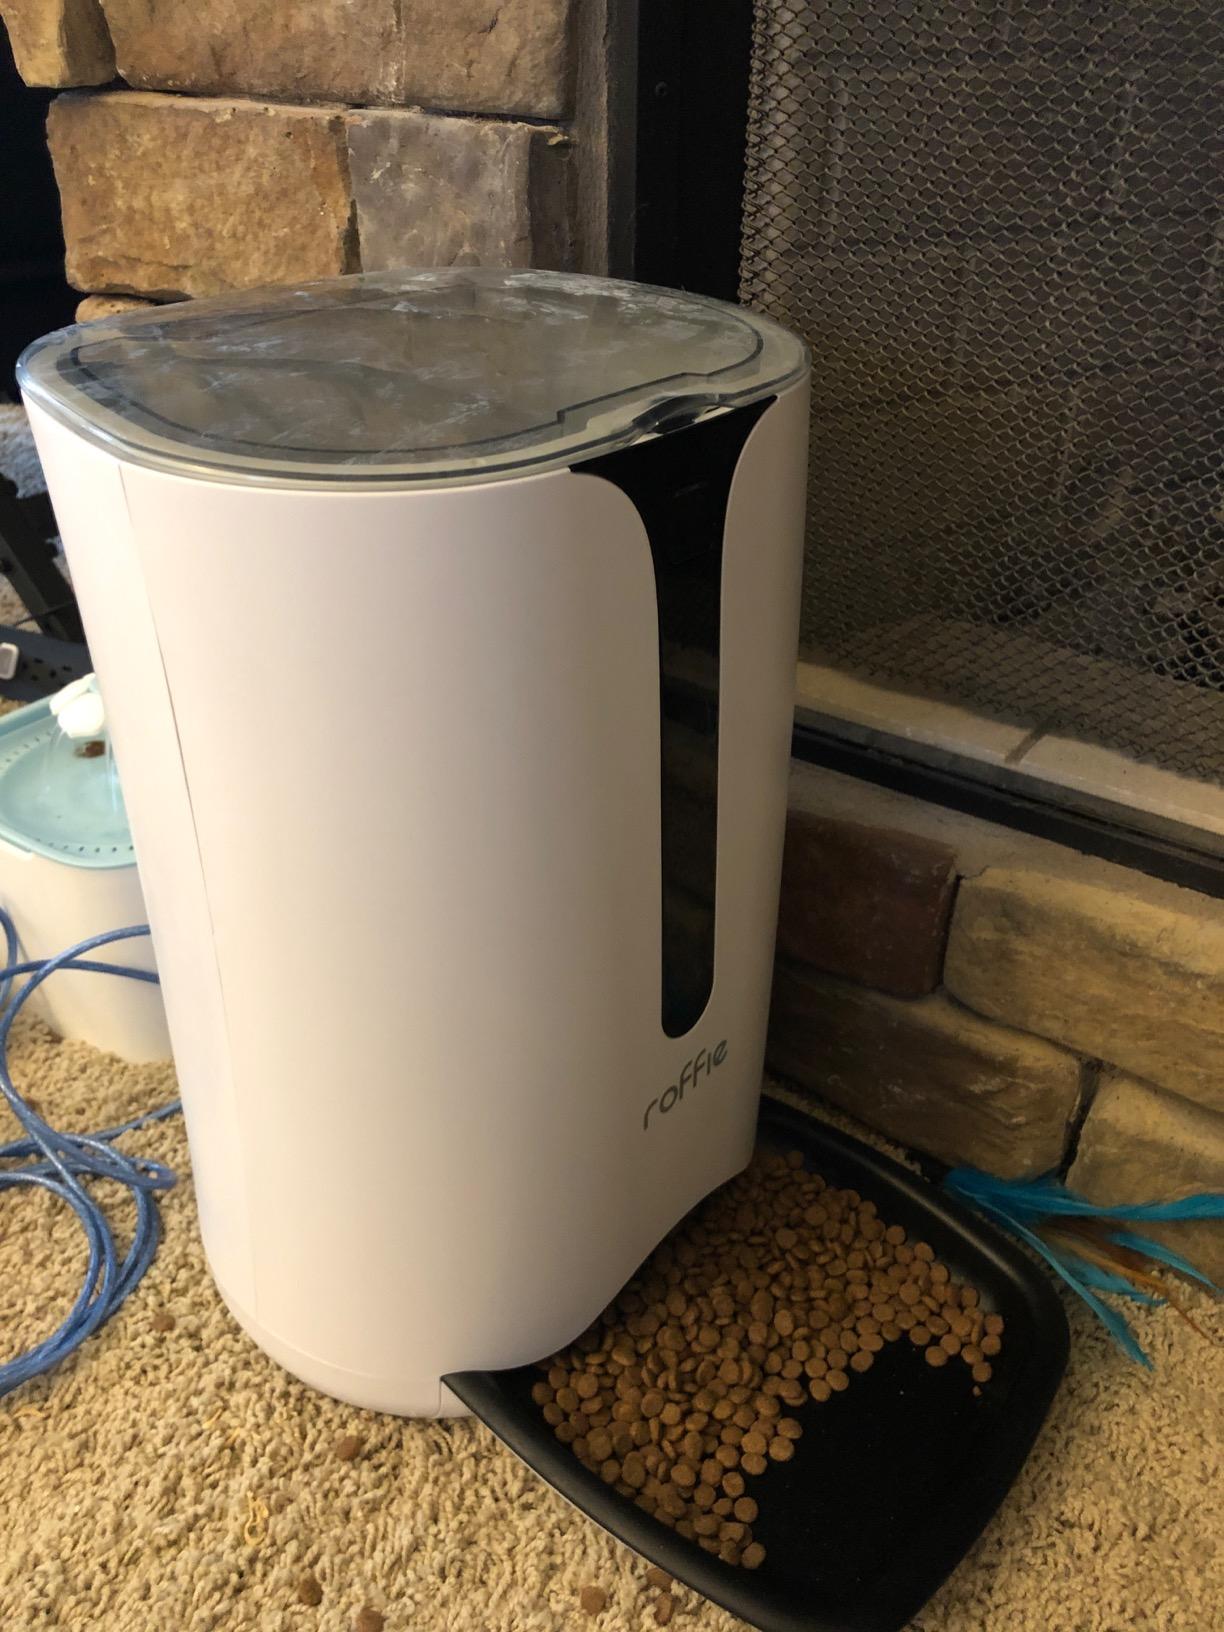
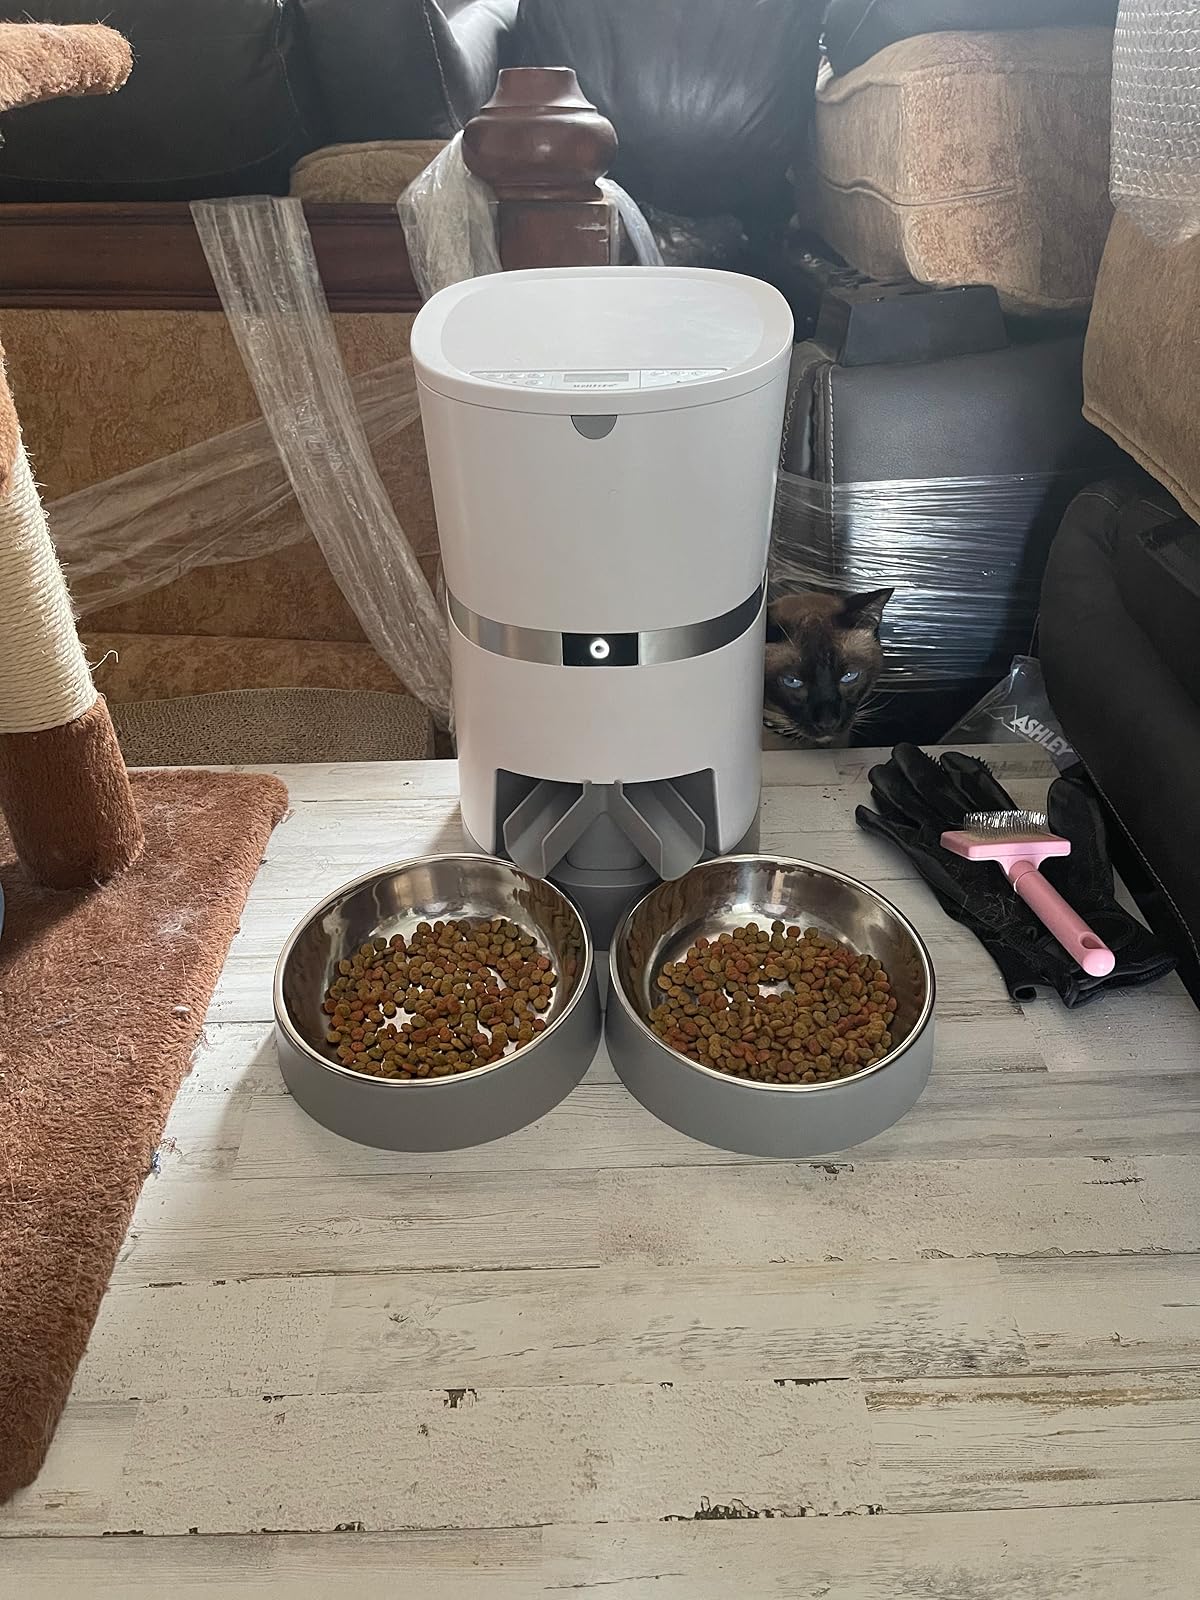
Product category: items_feeder
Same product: no